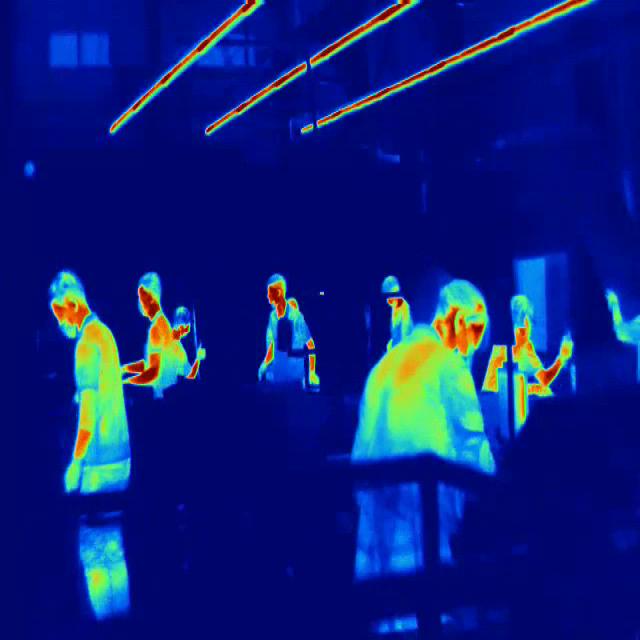
Detected objects:
label: person
label: person
label: person
label: person
label: person